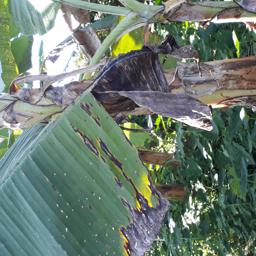
Label: BLACK SIGATOKA